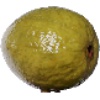
Label: guava